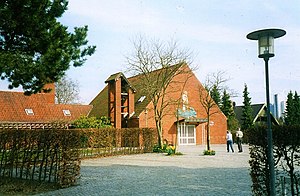
Hjortespring
Birkholm Kirkesal i Hjortespring
Hjortespring er en bydel i Storkøbenhavn, der ligger i den nordlige del af Herlev Kommune, og grænser op til Bagsværd og Hareskovby. Indtil 1960'erne var Hjortespring et landligt område, men blev siden udbygget med almene boliger og villaer.